German Masters

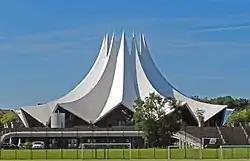
The event has been held at the Tempodrom in Berlin since 2011.

The tournament started as the German Open and was a ranking tournament from 1995 to 1997. The first event was played in Frankfurt in December 1995, replacing the European Open in the December place in the calendar, the European Open being moved to early 1996. The tournament involved the top 16 players in the world ranking who were joined by 16 qualifiers and 4 wild-card players. The four lowest ranked qualifiers played the wild-card players, winning all their four matches and advancing to the last-32. John Higgins met Ken Doherty in the final. The match was level at three frame each before Higgins won the next six frames to win 9–3 and take the first prize of £40,000. Higgins made a break of 139 in the final to also win the high break prize of £5,000.